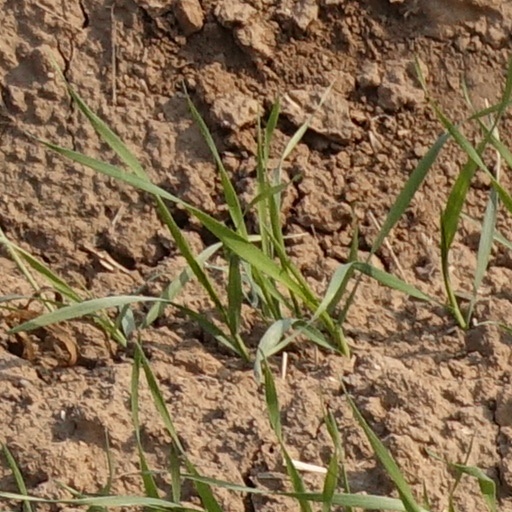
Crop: wheat